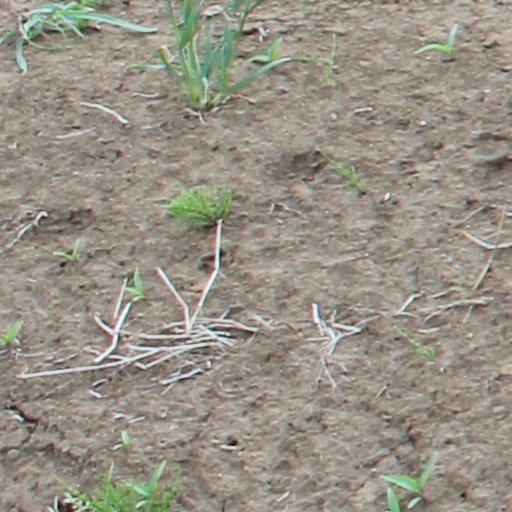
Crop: wheat